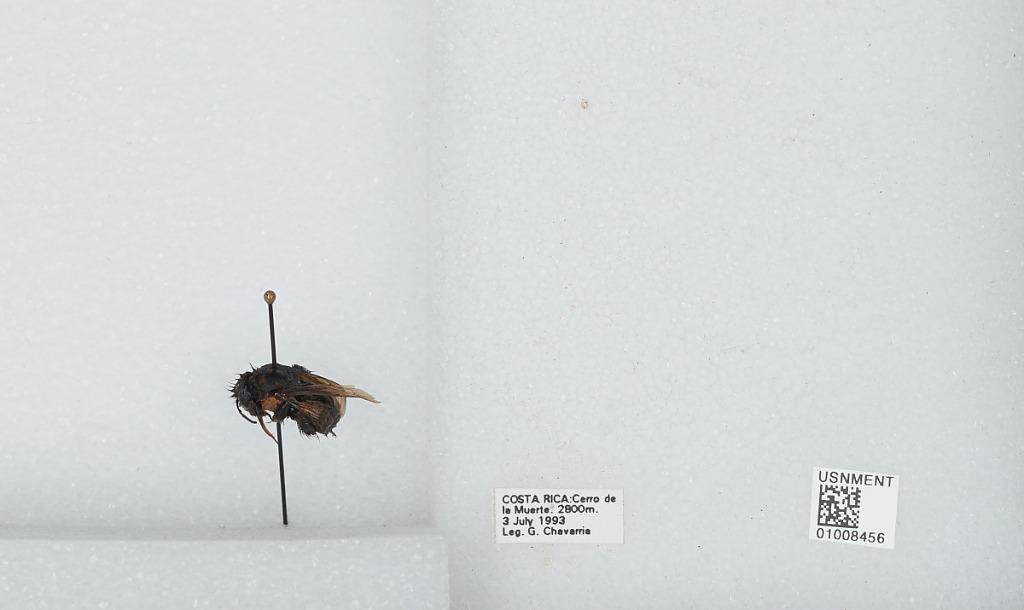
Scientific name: Bombus (Pyrobombus) ephippiatus (Say)
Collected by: G. Chavarria
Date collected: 1993-7-3
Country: Costa Rica
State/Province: San Jose
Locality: Cerro de la Muerte
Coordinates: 9.5583, -83.7239